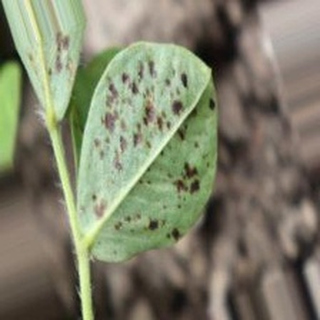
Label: groundnut_rust